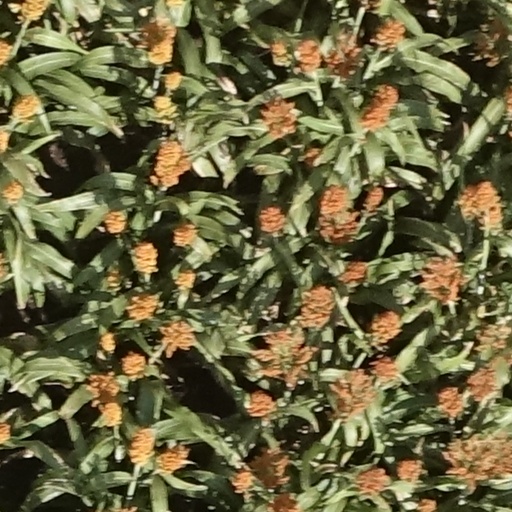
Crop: sorghum